Anna Sacher

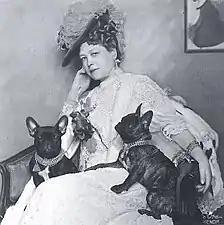
Anna Sacher with her famous bull dogs around 1908

Anna Sacher ( Fuchs; 2 January 1859 — 25 February 1930) was an Austrian hotel owner and proprietor, who was the owner of the world famous Hotel Sacher. She was the daughter-in-law of Franz Sacher.